Women in ancient Rome

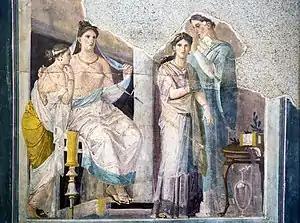
Dressing of a priestess or bride, Roman fresco from Herculaneum, Italy (1–79 AD)

The "pater familias" had the right and duty to find a husband for his daughter, and first marriages were normally arranged. Technically, the couple had to be old enough to consent, but the age of consent was 12 for girls and 14 for boys. However, in practice boys seem to have been on average five years older. Among the elite, 14 was the age of transition from childhood to adolescence, but a betrothal might be arranged for political reasons when the couple were too young to marry. In general, noble women married younger than women of the lower classes. Most Roman women would have married in their late teens to early twenties. An aristocratic girl was expected to be a virgin when she married, as her young age might indicate. A daughter could legitimately refuse a match made by her parents only by showing that the proposed husband was of bad character.